First circle of hell

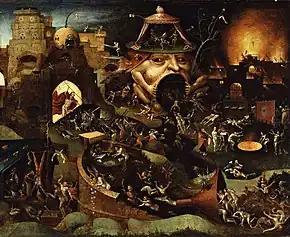
A 16th-century depiction of the Harrowing of Hell by a follower of Hieronymus Bosch

Dante's Limbo is modelled after the Ancient Greek concept of Elysium, the part of the Greek underworld reserved for those in classical mythology who had lived good lives. Scholastic philosophy in Dante's time held two distinct theories of Limbo—the Limbo of Infants for the unbaptised and the Limbo of the Patriarchs for the virtuous Jews of the Old Testament; the latter of which has been equated to the biblical Bosom of Abraham. Dante's depiction melds both of these notions of Limbo into one realm. The placement of the unbaptised in hell dates back to Augustine of Hippo's 5th-century "Enchiridion on Faith, Hope and Love", who believed that they would be punished for the original sin. By Dante's lifetime, Alexander of Hales had taught that they would not be tormented in hell, but would be excluded from heaven. Dante makes specific mention of several figures already placed in hell in the writings of Thomas Aquinas—Greek philosophers Socrates and Plato, who here are likewise in hell but not among the ranks of the damned.